Park Han-ki

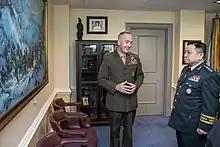
Park with Joseph Dunford at The Pentagon in 2018.

Park held various commands and positions in the South Korean Army, such as the 1st Battalion Commander of the 102nd Regiment, 17th Infantry Division in 1997, became Head of the 99th Regiment, 32nd Infantry Division in 2006, and served as the 2nd Operation Command Planning and Organization Director in 2008. He also served as the Chief of Staff, 1st Corps in 2010 and served as an Army Student Military School Professor in 2011.